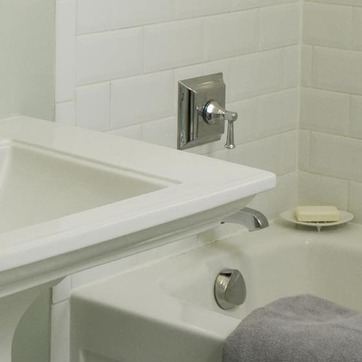
Material: ceramic